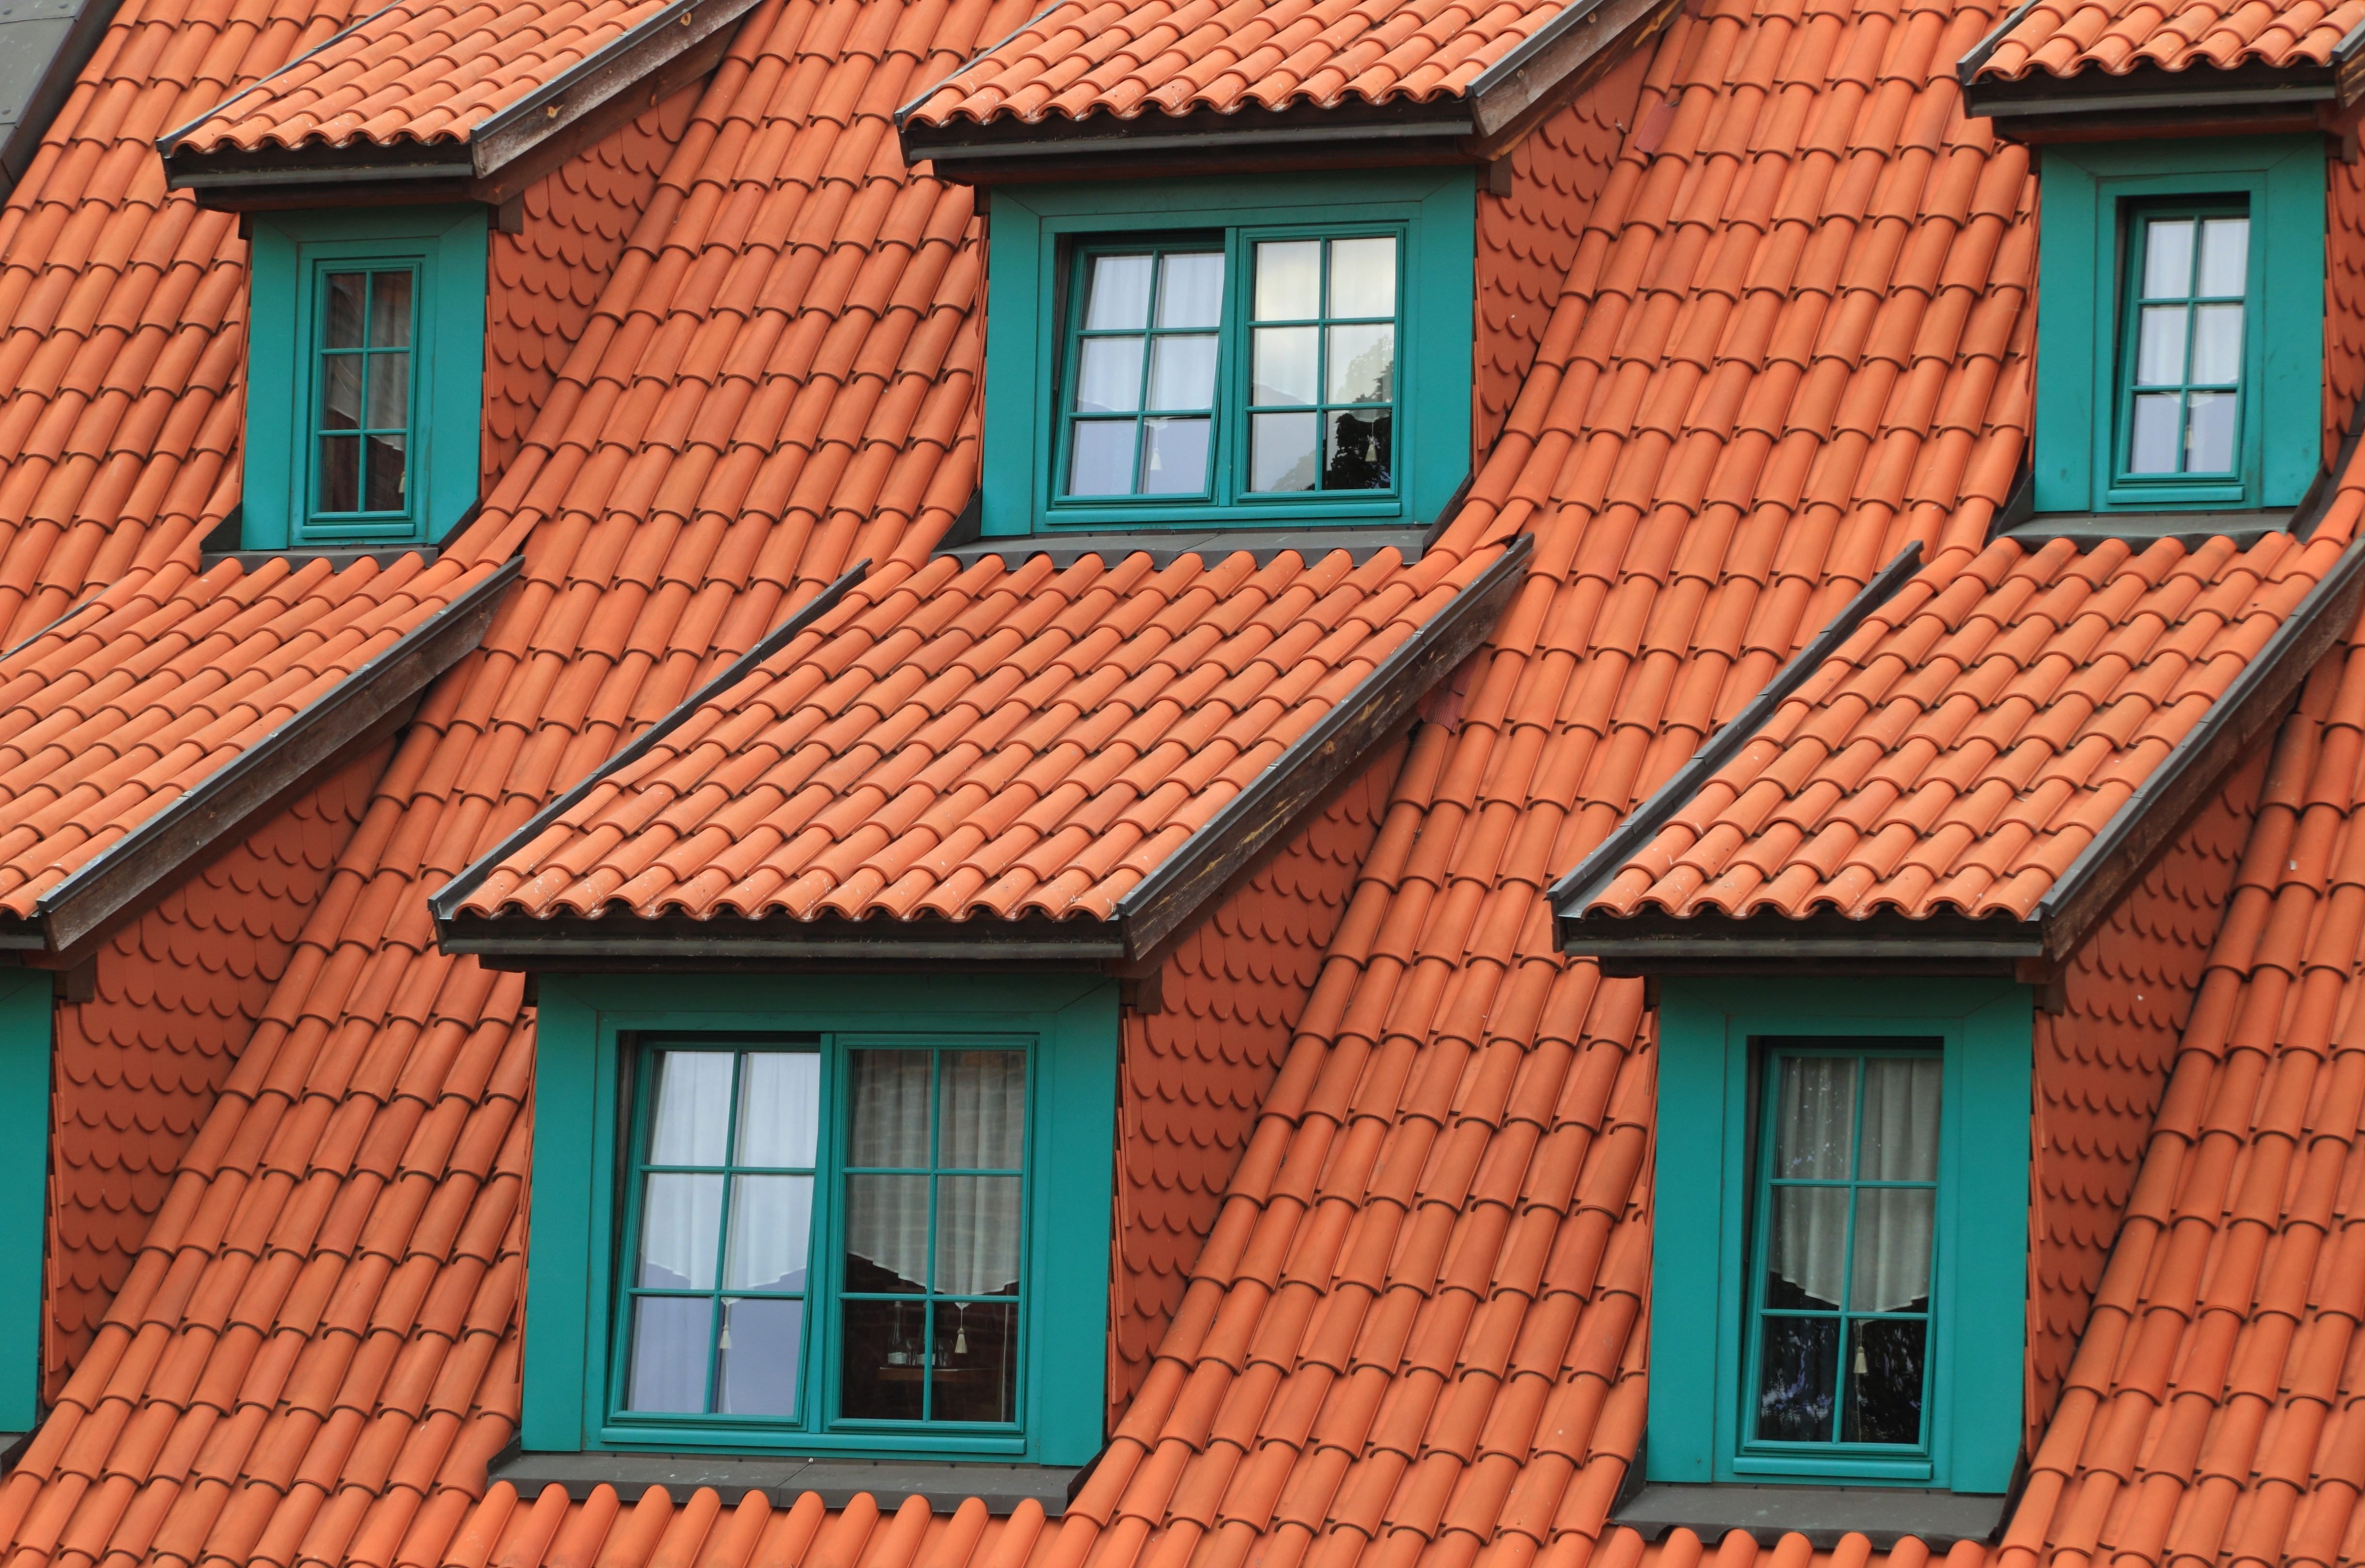
architecture, wood, house, window, roof, home, wall, cottage, facade, property, brick, material, windows, poland, tiles, brickwork, siding, neighbourhood, torun, residential area, outdoor structure, sash window